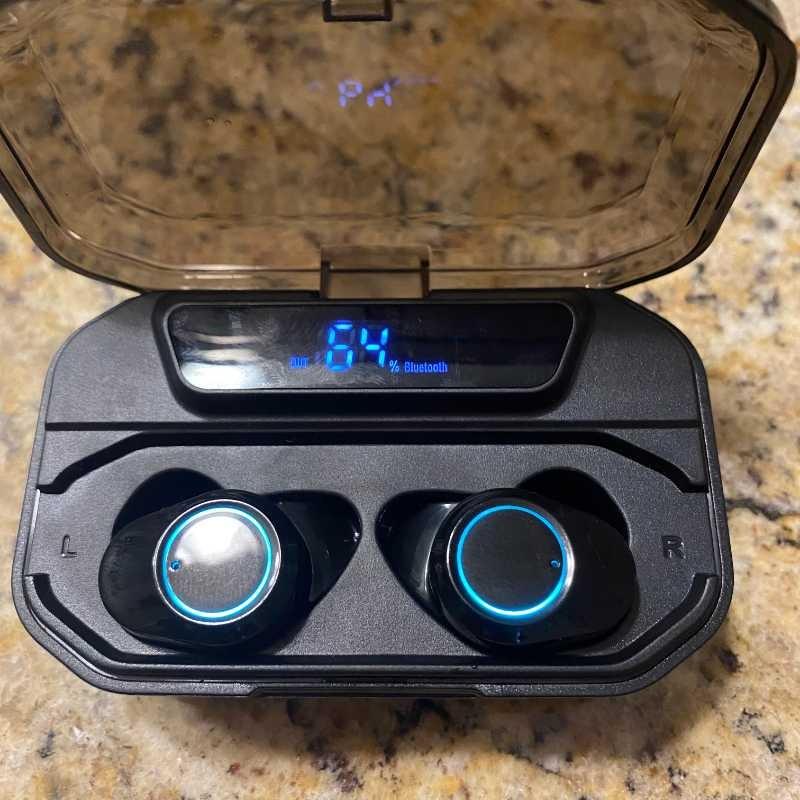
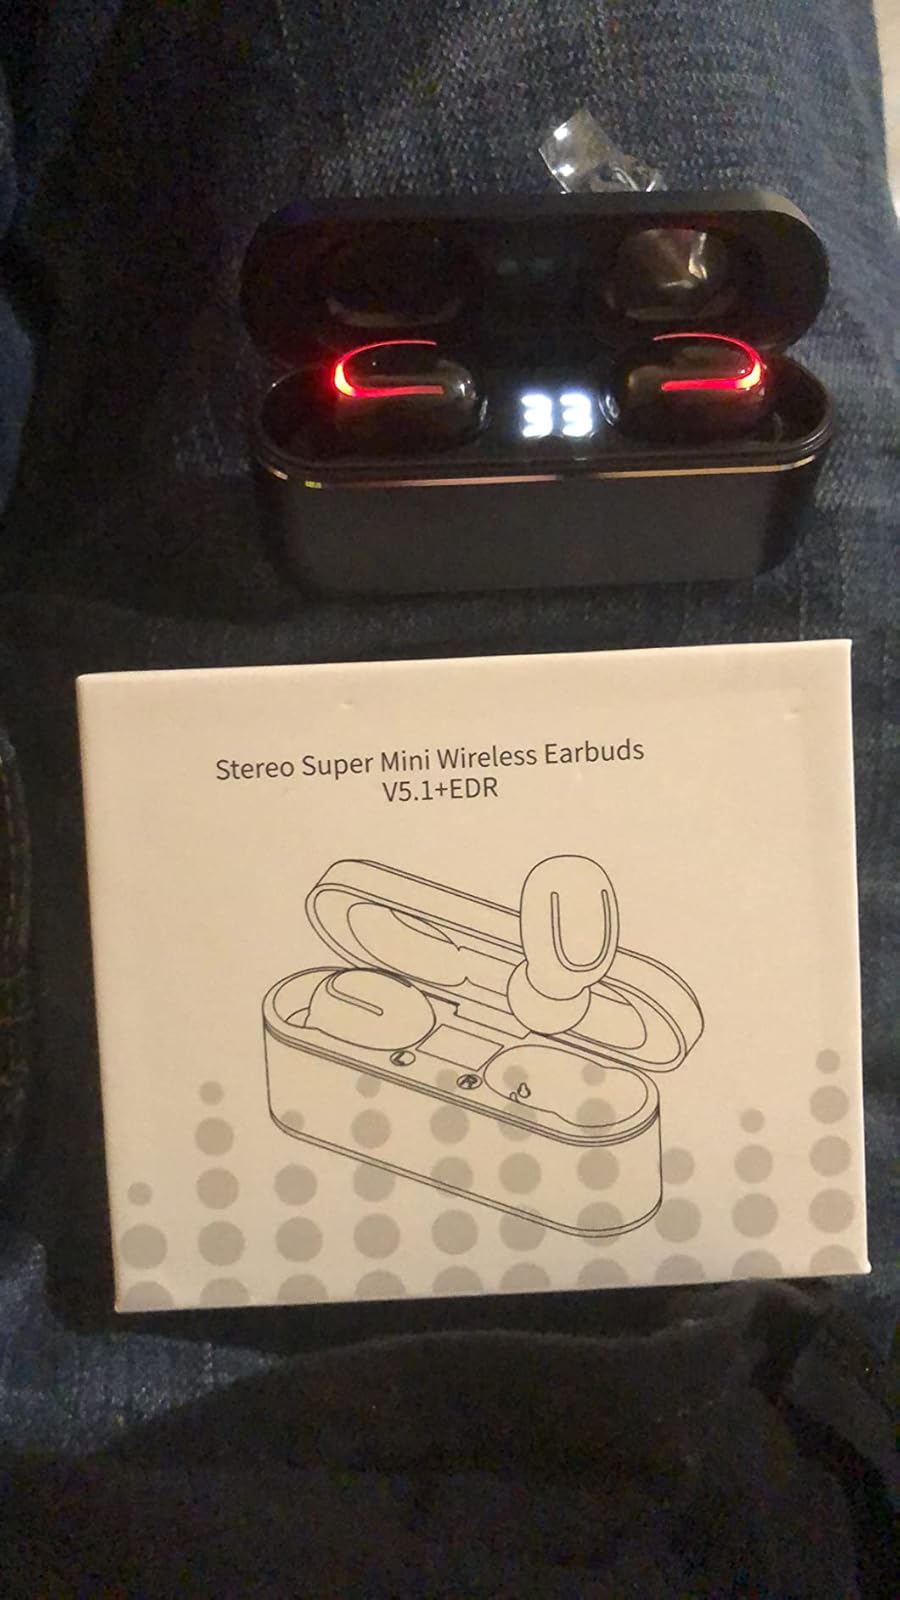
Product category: earbuds
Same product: no